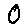
Label: 0